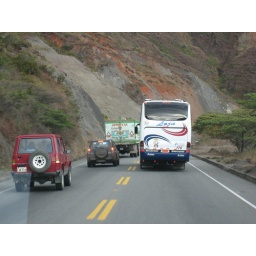
Now I understand why there are so many white crosses by the side of the road in Ecuador...